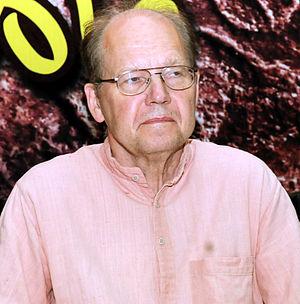
Asko Heikki Siegfried Parpola est professeur émérite de l'université d'Helsinki.